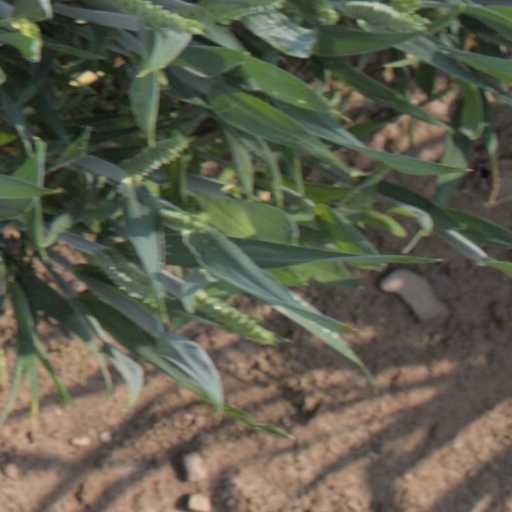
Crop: wheat